California Golden Bears

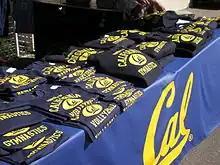
Various athletic shirts in the blue and gold colors

Walter A. Haas, Jr. Pavilion is the home of California's men's and women's basketball, women's volleyball, and men's and women's gymnastics teams. The arena is located in the middle of the main University of California sports complex, overlooking Evans Diamond (baseball) and Edwards Stadium (track/soccer). The arena was originally constructed in 1933 as the Men's Gym. It was renamed, in 1959, Harmon Gym after Oakland financier A.K.P. Harmon, who in 1879 donated the funds to build Cal's first indoor athletic facility. The playing surface, after being known as simply "Room 100" when the arena opened, was renamed Pete Newell Court in 1987 in honor of Pete Newell, who led Cal to the national championship in 1959. Proposals for replacing the old gym were bandied about from the 1970s onward, but sentiment was strongly in favor of its reconstruction. As a result, the arena was heavily renovated from 1997 to 1999 after a donation of about $11 million from Walter A. Haas, Jr. of Levi Strauss & Co., constructing a new seating bowl within the existing walls.